Wettingen

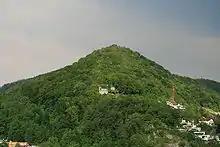
Lägern mountain and Schartenfels castle; only part of the mountain is in Wettingen

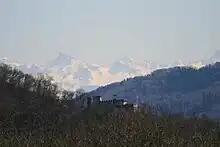
Schartenfels castle

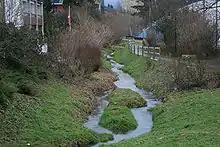
"Gottesgraben" stream

Wettingen is located on the right bank of the Limmat, located in the Limmat Valley (German: "Limmattal"), before the deep valley in Baden. Most of the town is located on the Wettingerfeld (Wettinger Field), which is a flat plain surrounded on all sides by natural borders: to the south and west by the Limmat, to the north by the steep southern slope of the Lägern, and to the East by the Sulperg. A vineyard is located on a section of the Lägern’s slope. Between the Lägern and the Sulperg is the undeveloped Eigital (Eigi valley). At the Eigital’s west end, in the northeastern section of the Wettingerfeld, is the relatively well-maintained old village center. A small creek flows through the Wettingerfeld and empties into the Limmat at the "Gottesgraben". The stream is partially directed, partially buried, and partially re-naturalized.